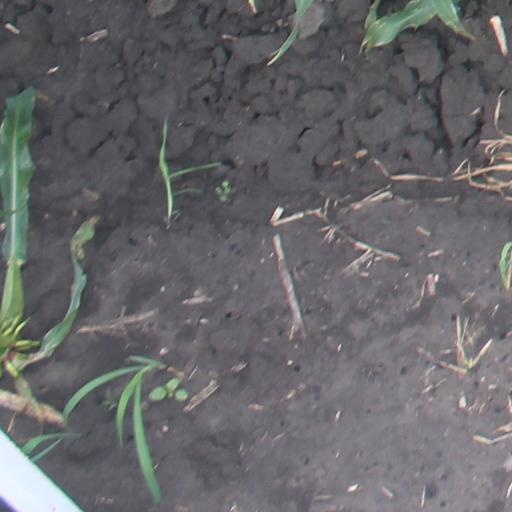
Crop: maize; corn